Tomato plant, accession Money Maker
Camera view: tilt-top (135 deg); turntable rotation: 240 degrees
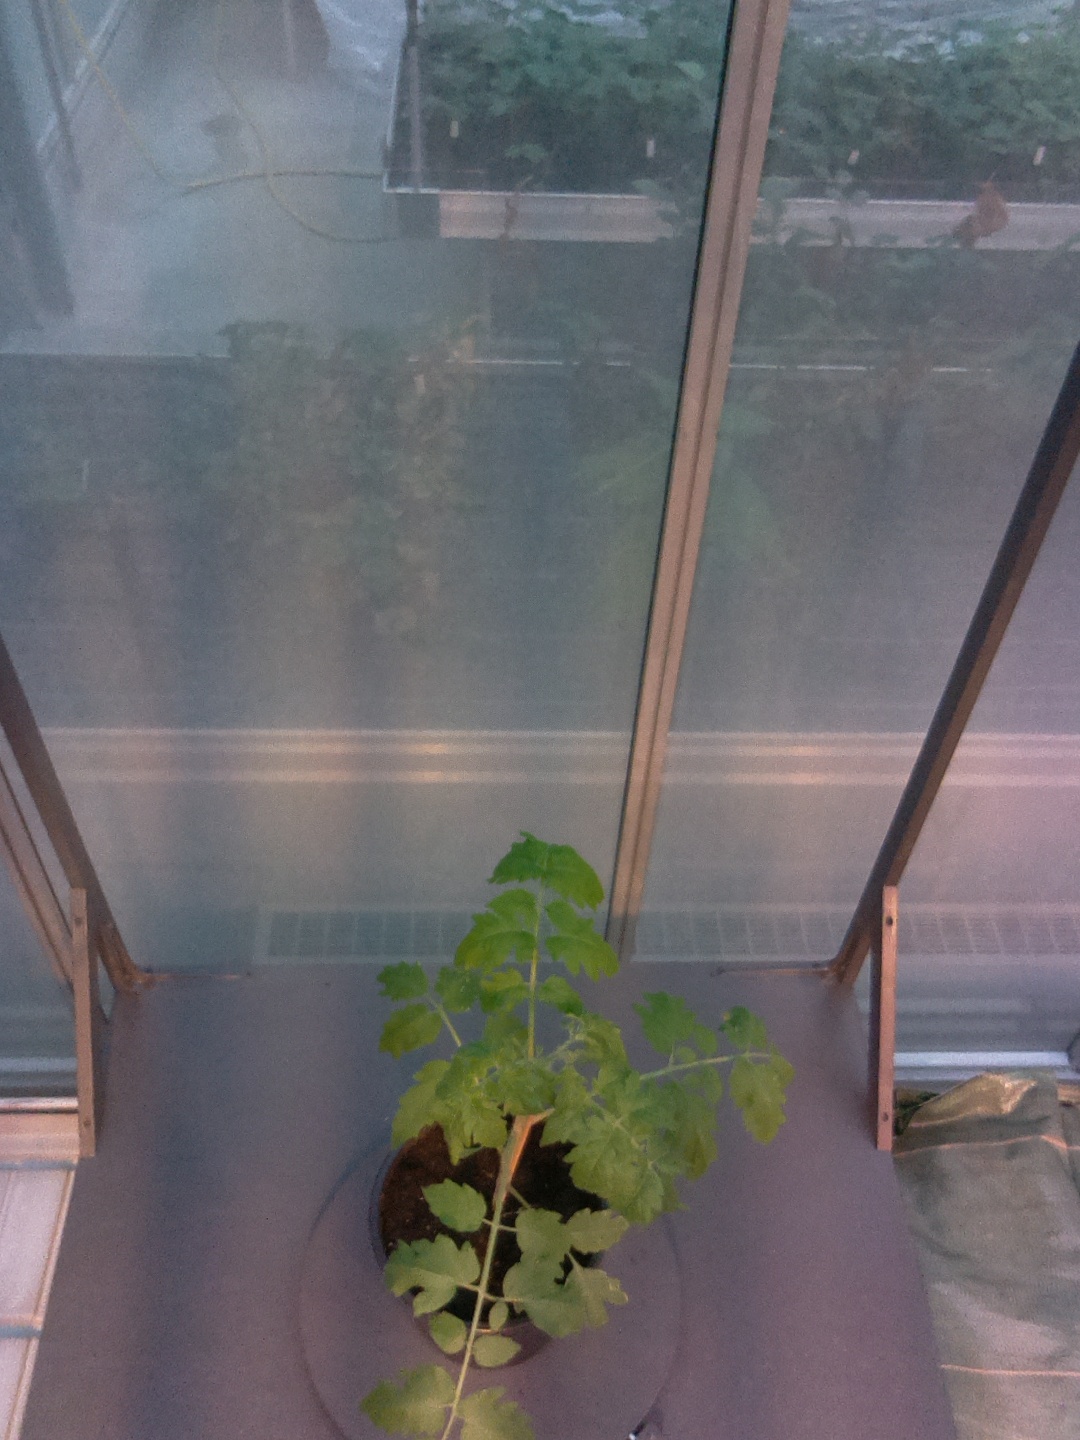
BBCH growth stage 14: 8 of true leaves visible